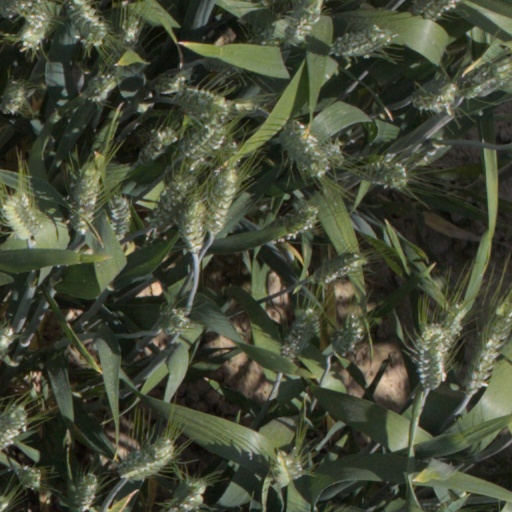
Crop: wheat